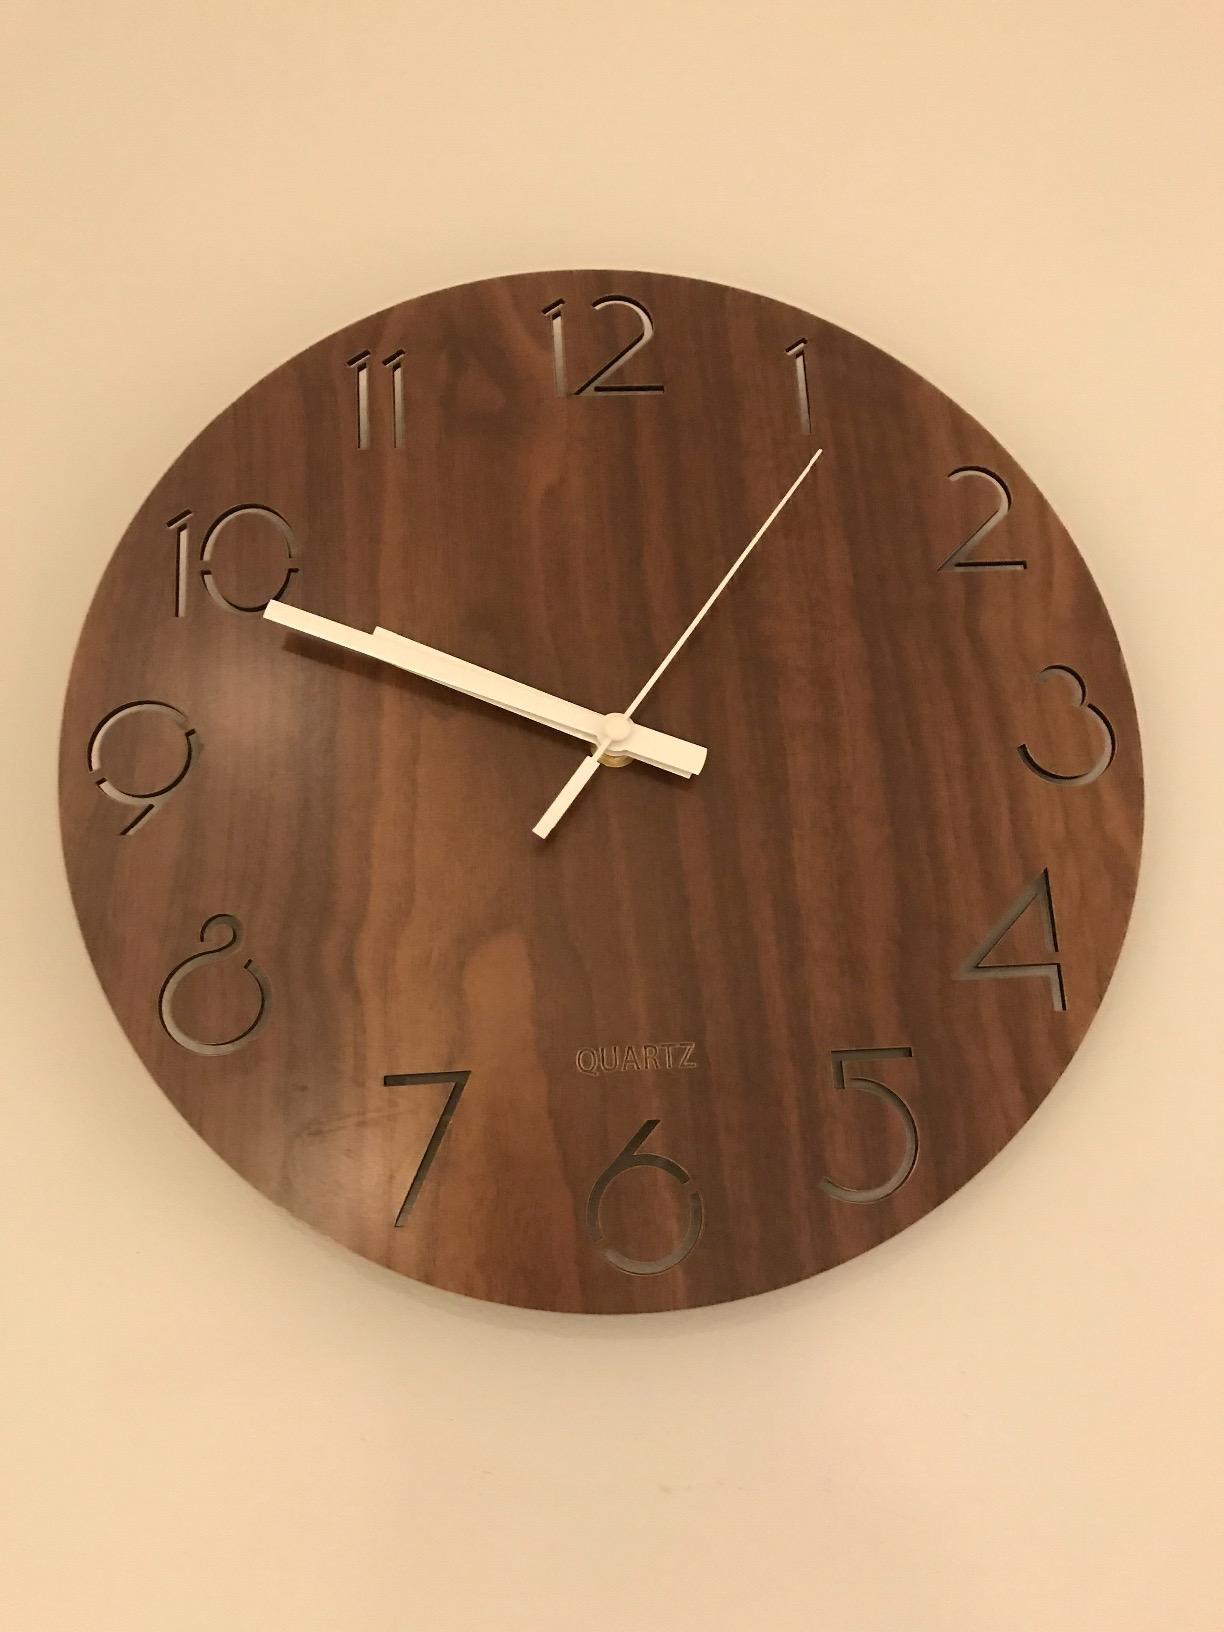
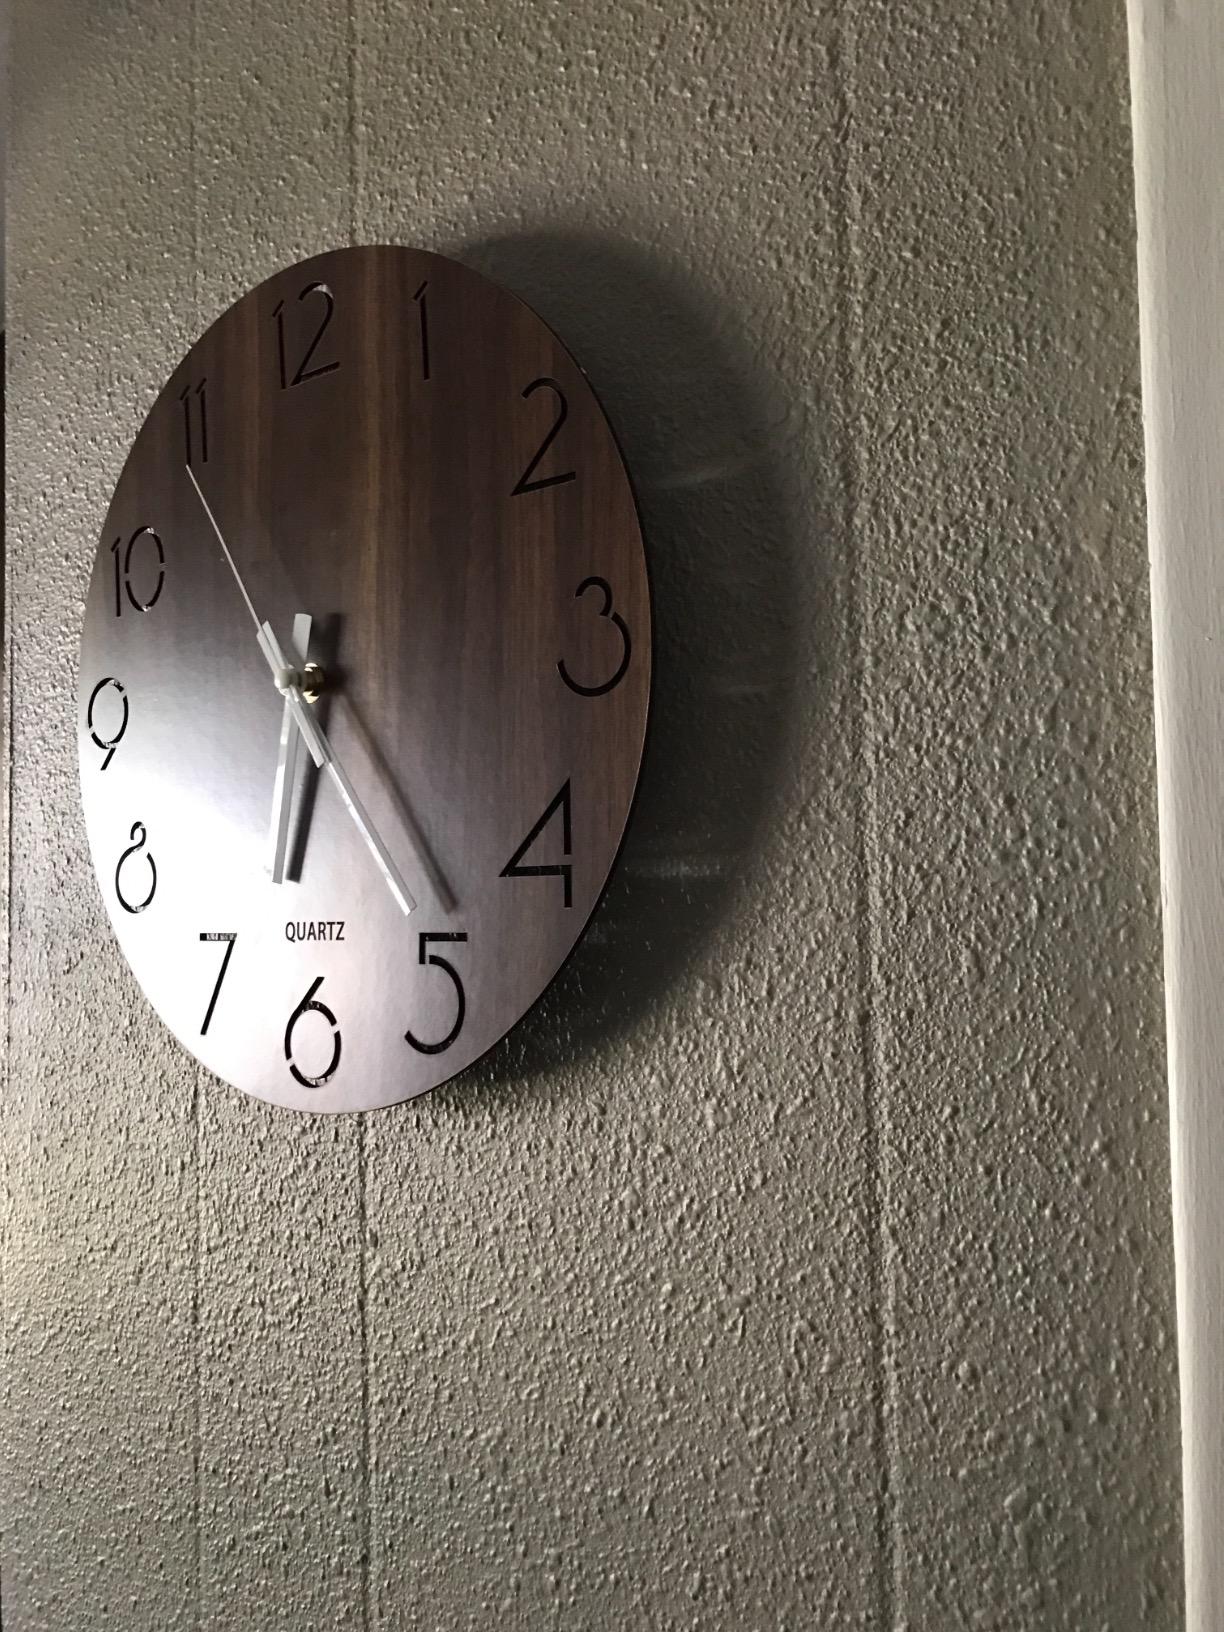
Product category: clock
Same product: yes